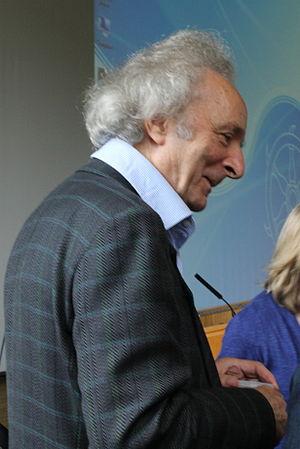
Theodore Zeldin, né le 22 août 1933 en Palestine mandataire, est un historien, sociologue et philosophe britannique.